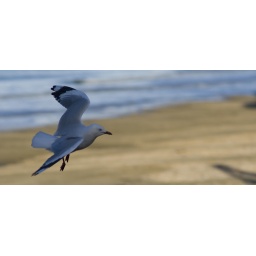
birds in takapuna beach